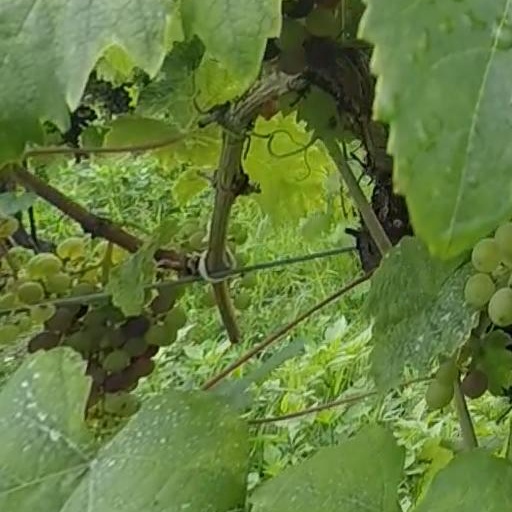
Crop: grape